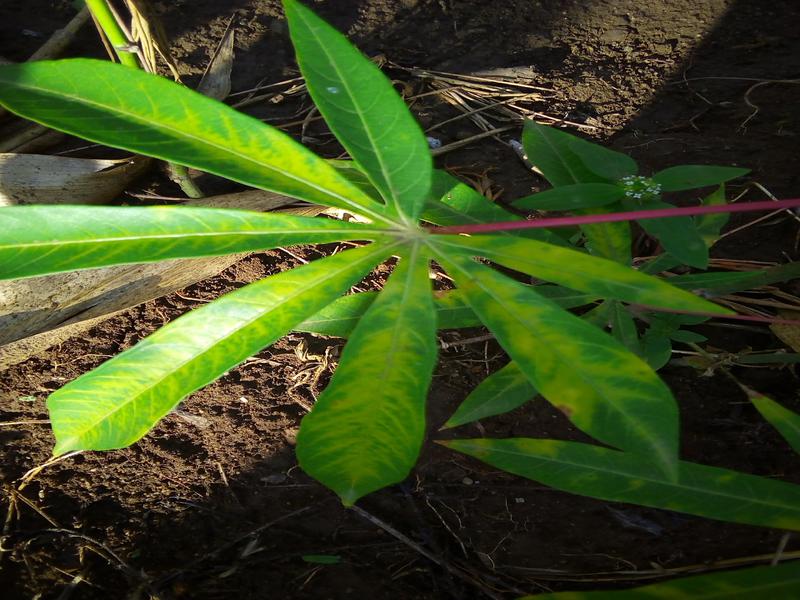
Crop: cassava
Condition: brown_streak_disease